Marvel Studios

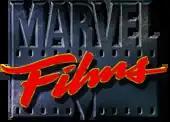
The logo used under the Marvel Films branding

After MEG acquired ToyBiz in 1993, Avi Arad of ToyBiz was named president and chief executive officer (CEO) of both the Marvel Films division and New World Family Filmworks, a New World Entertainment subsidiary. New World was MEG's former parent corporation and later a fellow subsidiary of the Andrews Group. Marvel Productions became New World Animation by 1993 as Marvel would start up Marvel Films, including .> Marvel Films Animation shared Tom Tataranowicz with New World Animation as head of development and production. New World Animation ("The Incredible Hulk"), Saban ("") and Marvel Films Animation ("") each produced a Marvel series for television for the 1996–1997 season. By the end of 1993, Arad and 20th Century Fox struck a deal to make a film based on the X-Men. In August 1996, New World Animation and Marvel Films Animation were sold along with the rest of New World by the Andrews Group to News Corporation and the Fox Entertainment Group. As part of the deal, Marvel licensed the rights to Captain America, Daredevil, and Silver Surfer to be on the Fox Kids Network and produced by Saban. New World Animation continued producing a second season of "The Incredible Hulk" for UPN.